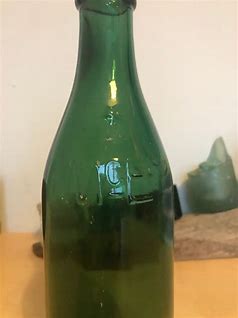
Waste category: glass